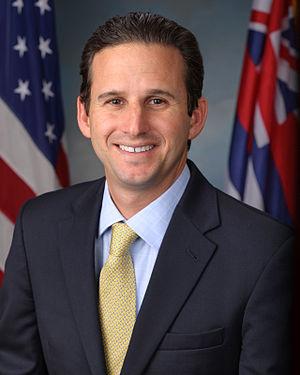
Hawaï est un État des États-Unis. Constitué d'un archipel de 137 îles, il s'agit du seul État américain situé en dehors du continent nord-américain, puisqu'il est situé en Océanie, et de l'un des deux États américains non contigus, avec l'Alaska. Les huit principales îles sont Niihau, Kauai, Molokai, Lanai, Kahoolawe, Maui, l'île d'Hawaï et Oahu, où se trouve la capitale Honolulu. L'archipel fait partie de la Polynésie et se situe dans le centre de l'océan Pacifique nord, à 3 718 kilomètres au sud de la péninsule d'Alaska, à 3 792 kilomètres à l'ouest-sud-ouest de Punta Gorda, sur la côte californienne, et à 5 713 kilomètres à l'est de l'île de Hokkaidō au Japon. En outre, il est le 50ᵉ et dernier État à avoir été admis dans l'Union, le 21 août 1959. La variété de ses paysages, marqués notamment par un volcanisme très actif, un climat tropical humide et un patrimoine naturel endémique, en font une destination prisée aussi bien des touristes que des scientifiques.
Brian Emanuel Schatz, né le 20 octobre 1972 à Ann Arbor, est un homme politique américain, membre du Parti démocrate et sénateur d'Hawaï au Congrès des États-Unis depuis 2012.